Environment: real
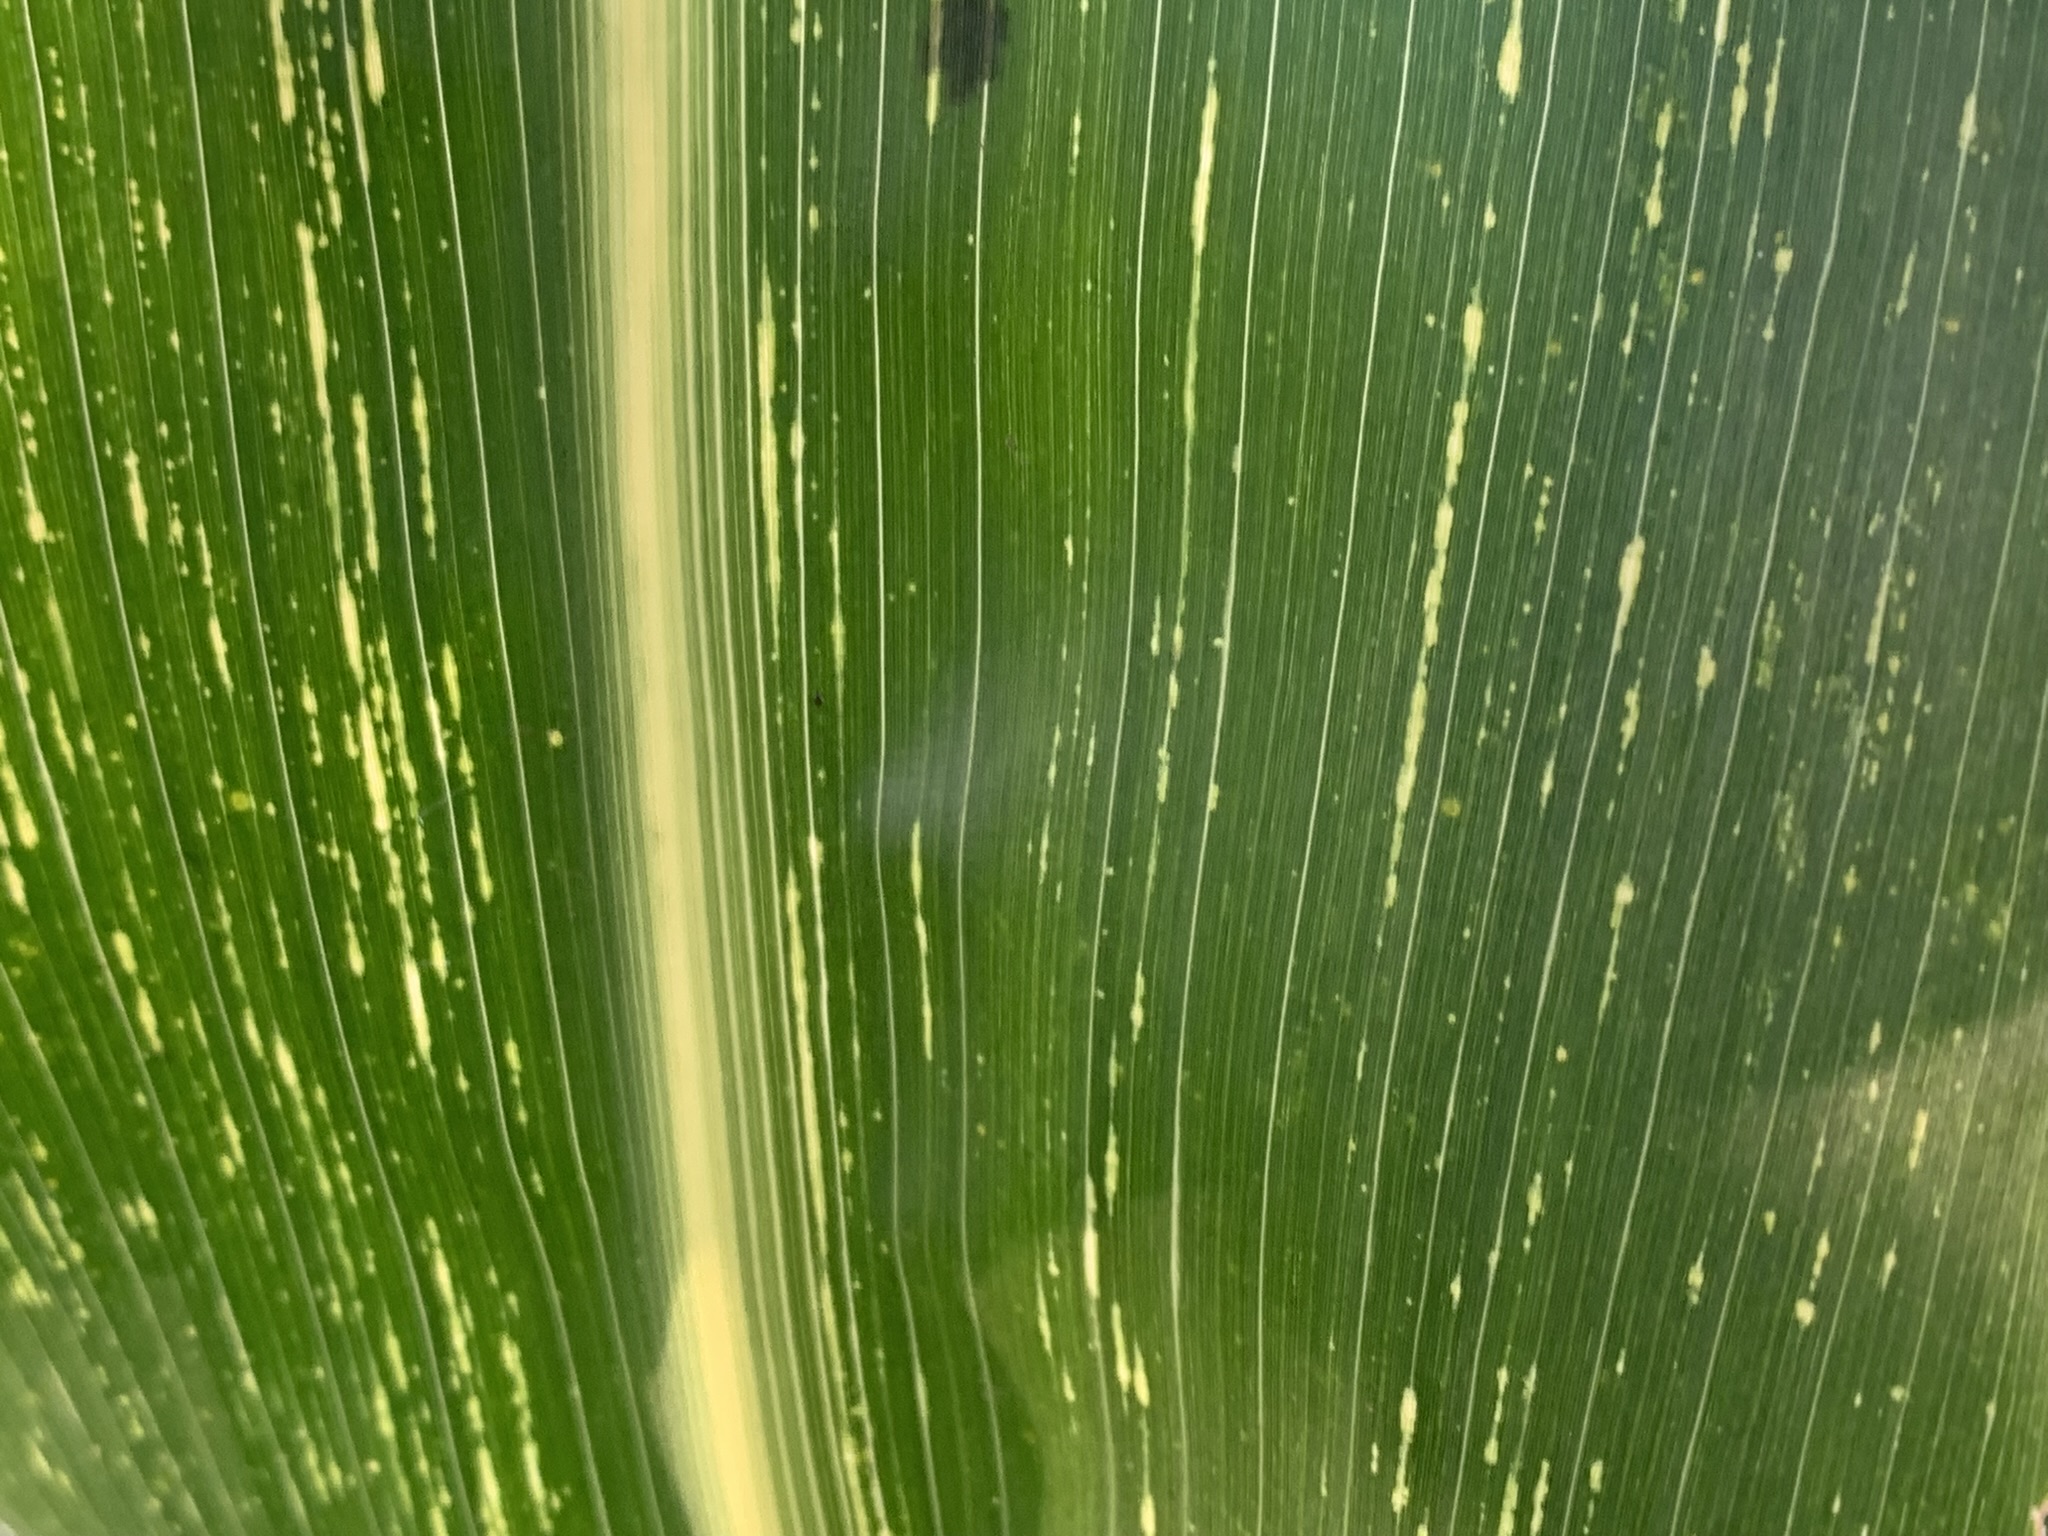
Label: lethal_necrosis